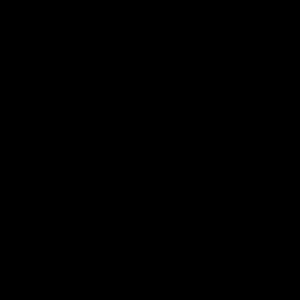
Cos-B fut la première mission de l'Agence spatiale européenne destinée à étudier les sources de rayons gamma. Il s'agissait d'un satellite contenant des détecteurs de rayons X et de rayons gamma, qui fut lancé par la NASA pour le compte de l'ESA le 9 août 1975. La mission s'acheva le 25 avril 1982, après que le satellite eut été opérationnel pendant plus de 6,5 ans, soit quatre ans de plus que prévu. Les résultats scientifiques comprenaient le catalogue 2CG listant environ 25 sources gamma et une carte de la Voie lactée. Le satellite observa également la binaire X à forte masse Cygnus X-3.